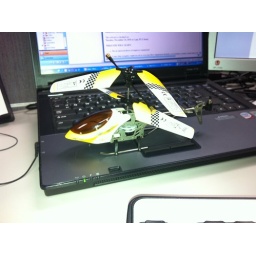
Nothing says geek like flying your chopper around the cubicles in a government building